1st Arkansas Mounted Rifles

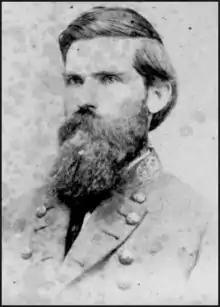
Daniel H. Reynolds

In the aftermath of the Vicksburg Campaign most of Johnston’s army was transferred back to the Army of Tennessee. At the Battle of Chickamauga, McNair's was one of the eight brigades which, under Lieutenant General James Longstreet's direction, rushed through the gap in the Federal line and put one wing of the Union army to rout. In the battle McNair was wounded and the brigade as a whole suffered heavy casualties. Of the 254 soldiers who saw action at Chickamauga, forty-two percent were disabled. . Following McNair's injury, Colonel Daniel H. Reynolds of the 1st Arkansas Mounted Rifles assumed command of the Brigade. Reynolds would lead the brigade for the remainder of the war.